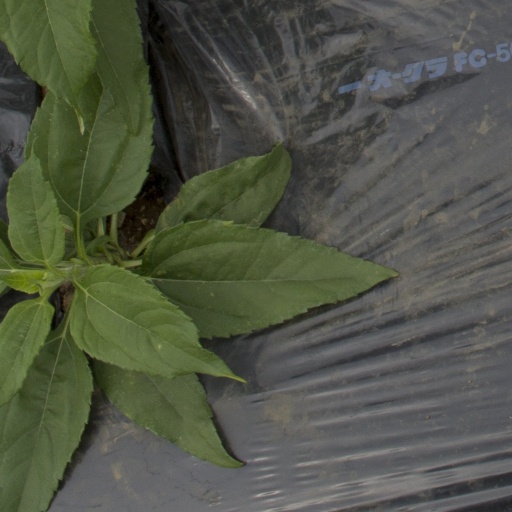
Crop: Jerusalem artichoke